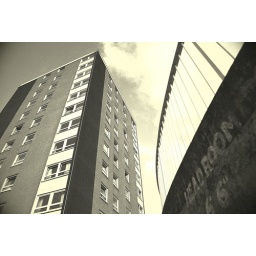
tower block in yellow lonely